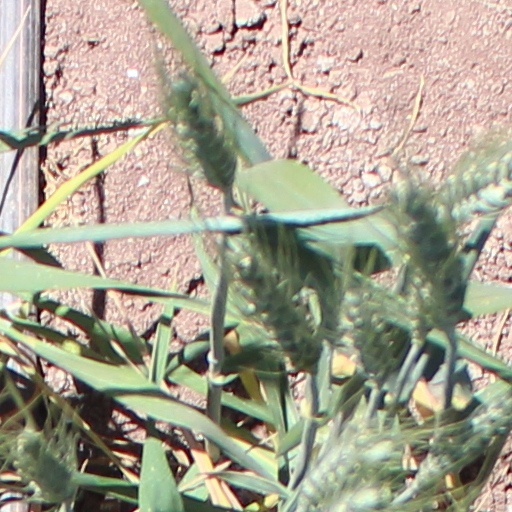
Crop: wheat